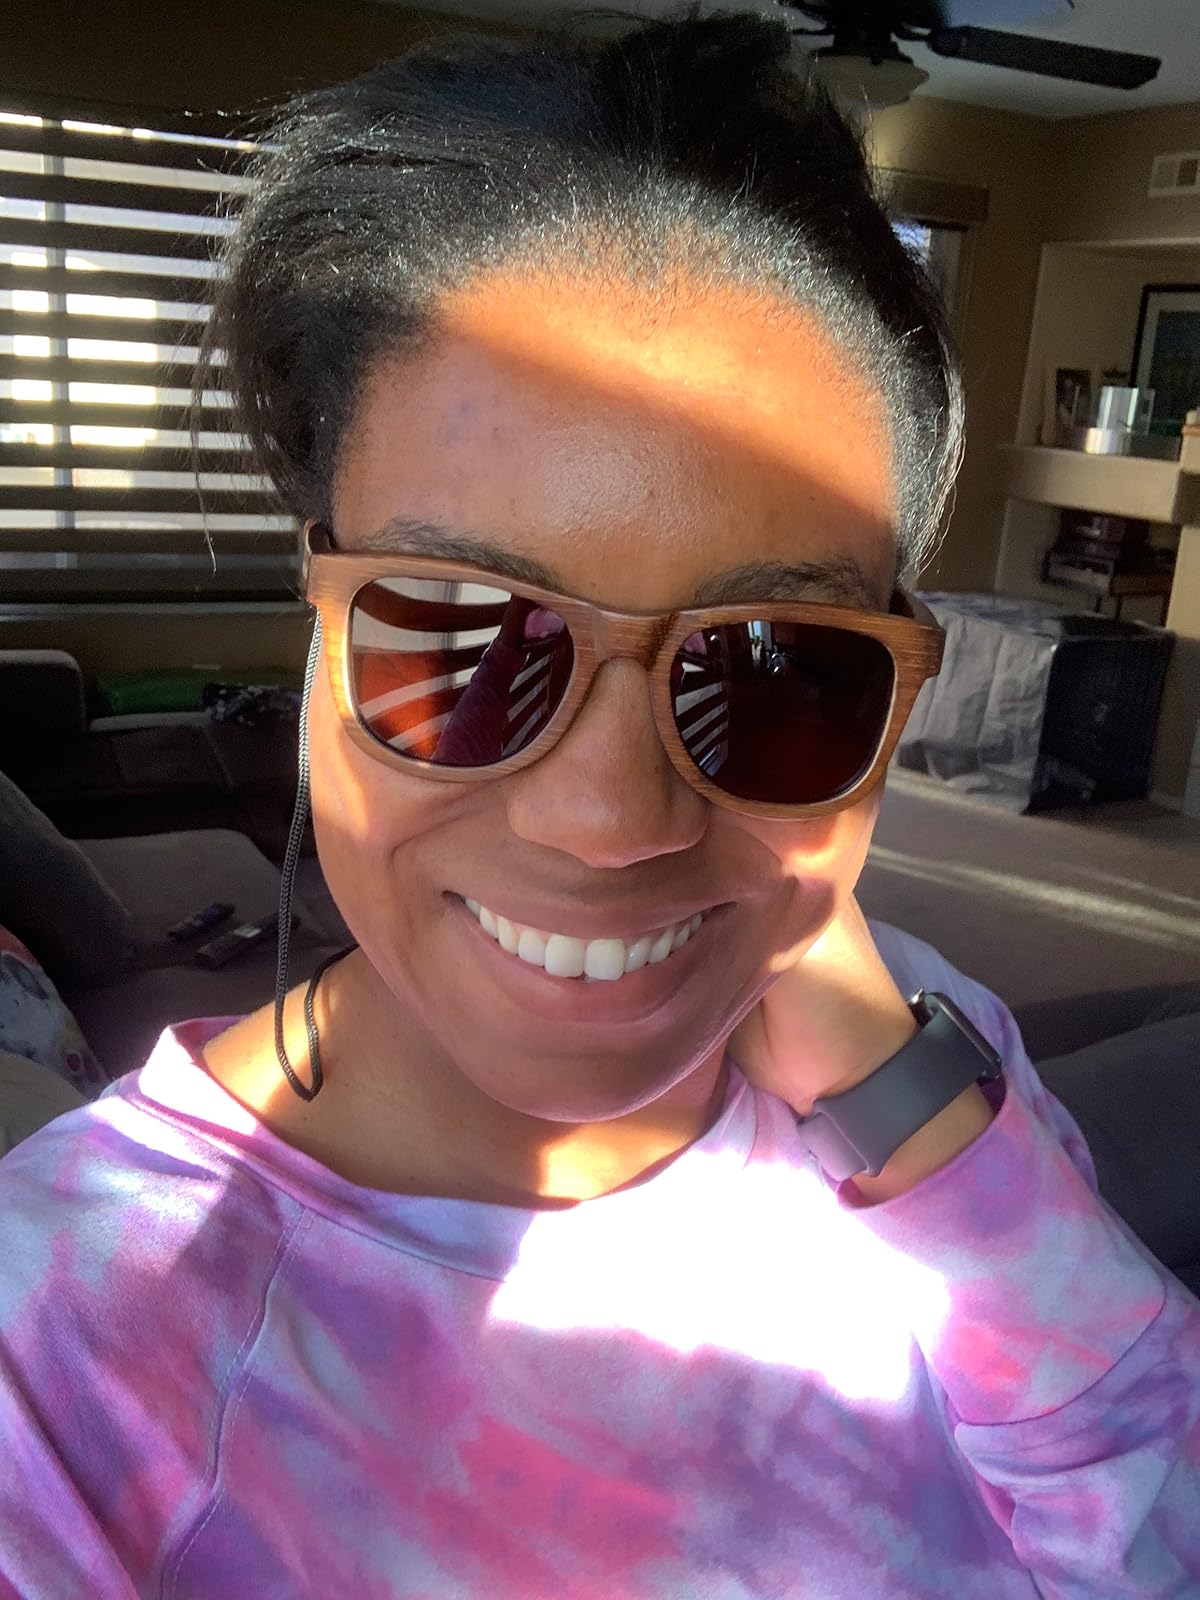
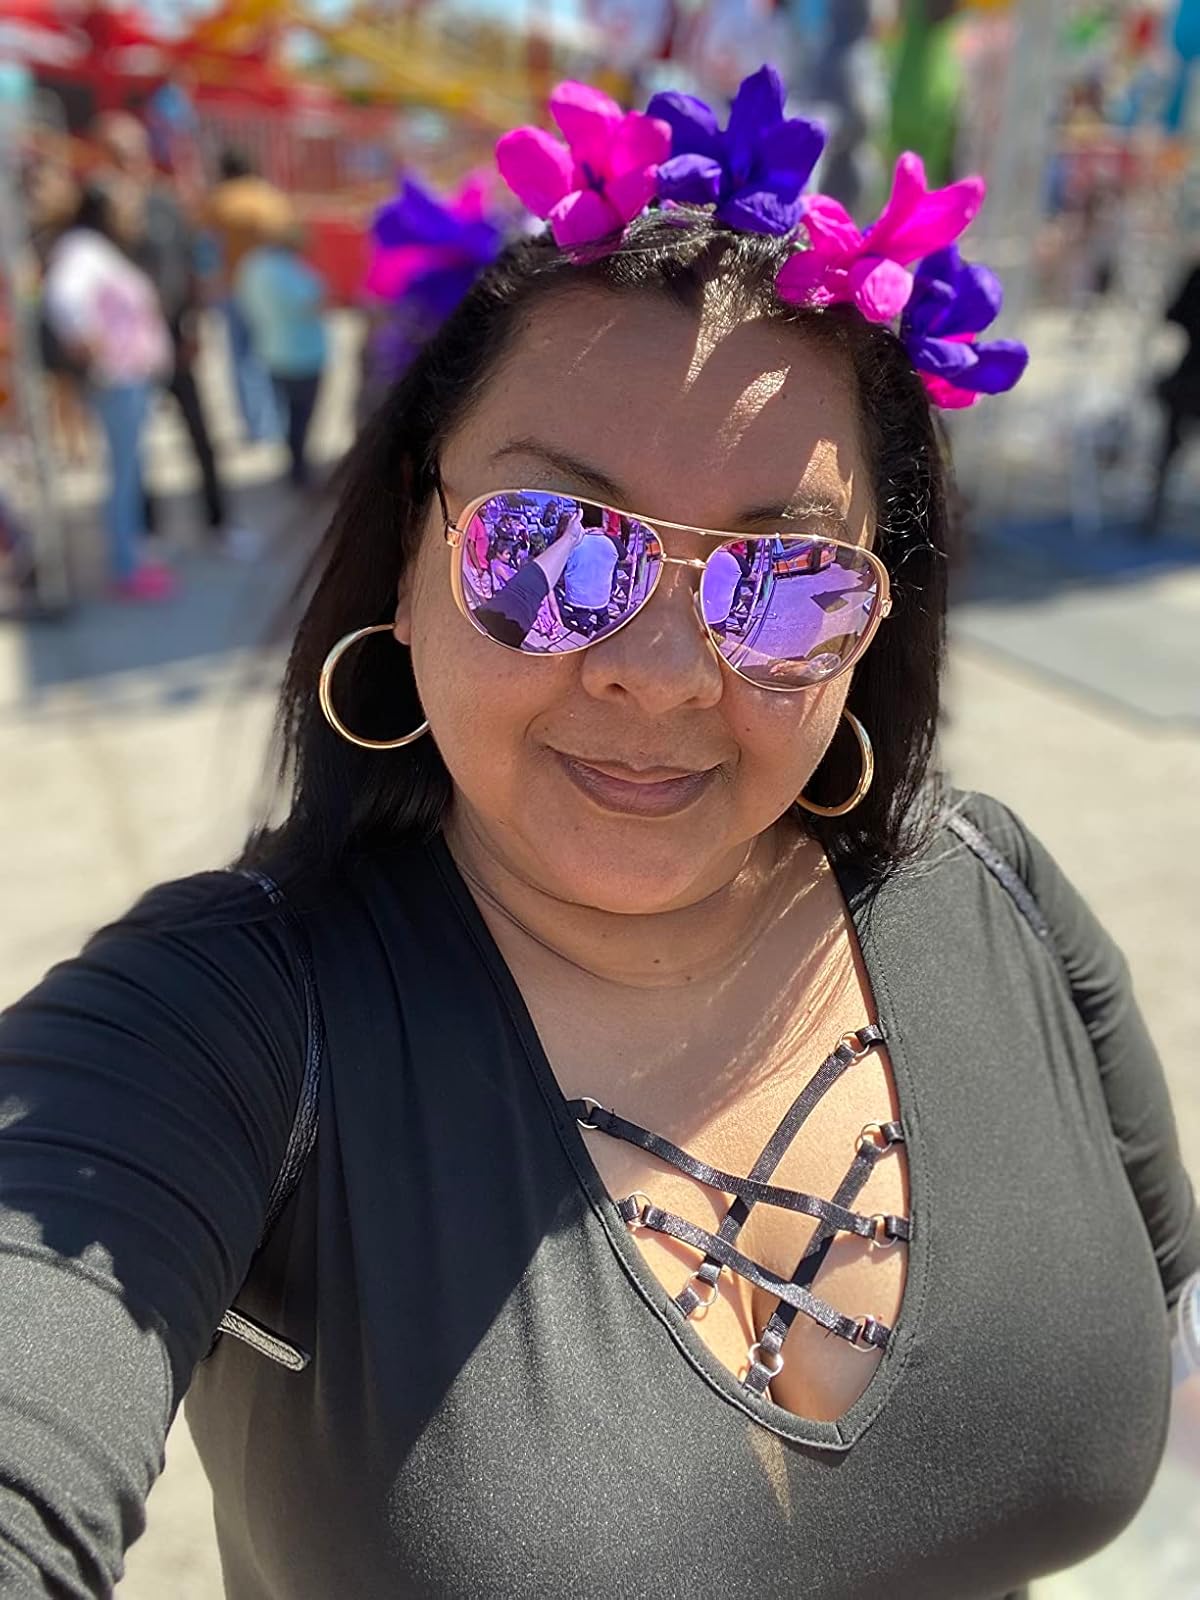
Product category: accessories_sunglasses
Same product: no